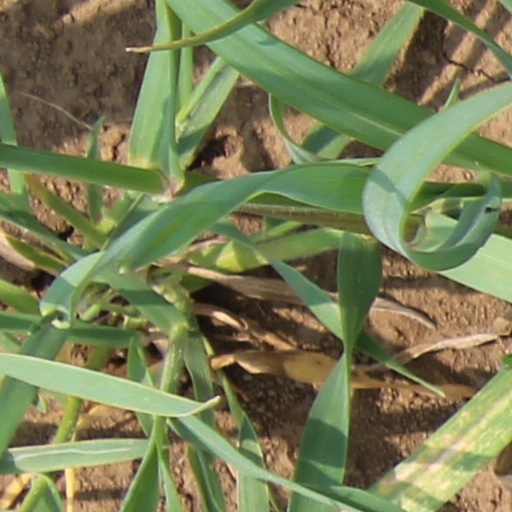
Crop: wheat